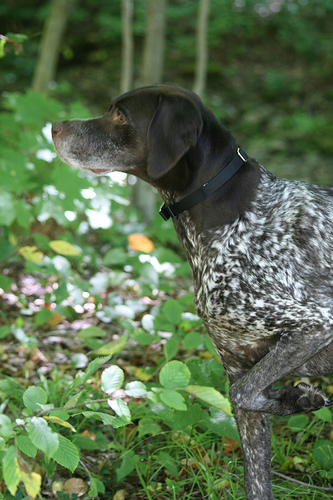
Animal: dog
Breed: german_shorthaired